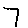
Label: 7